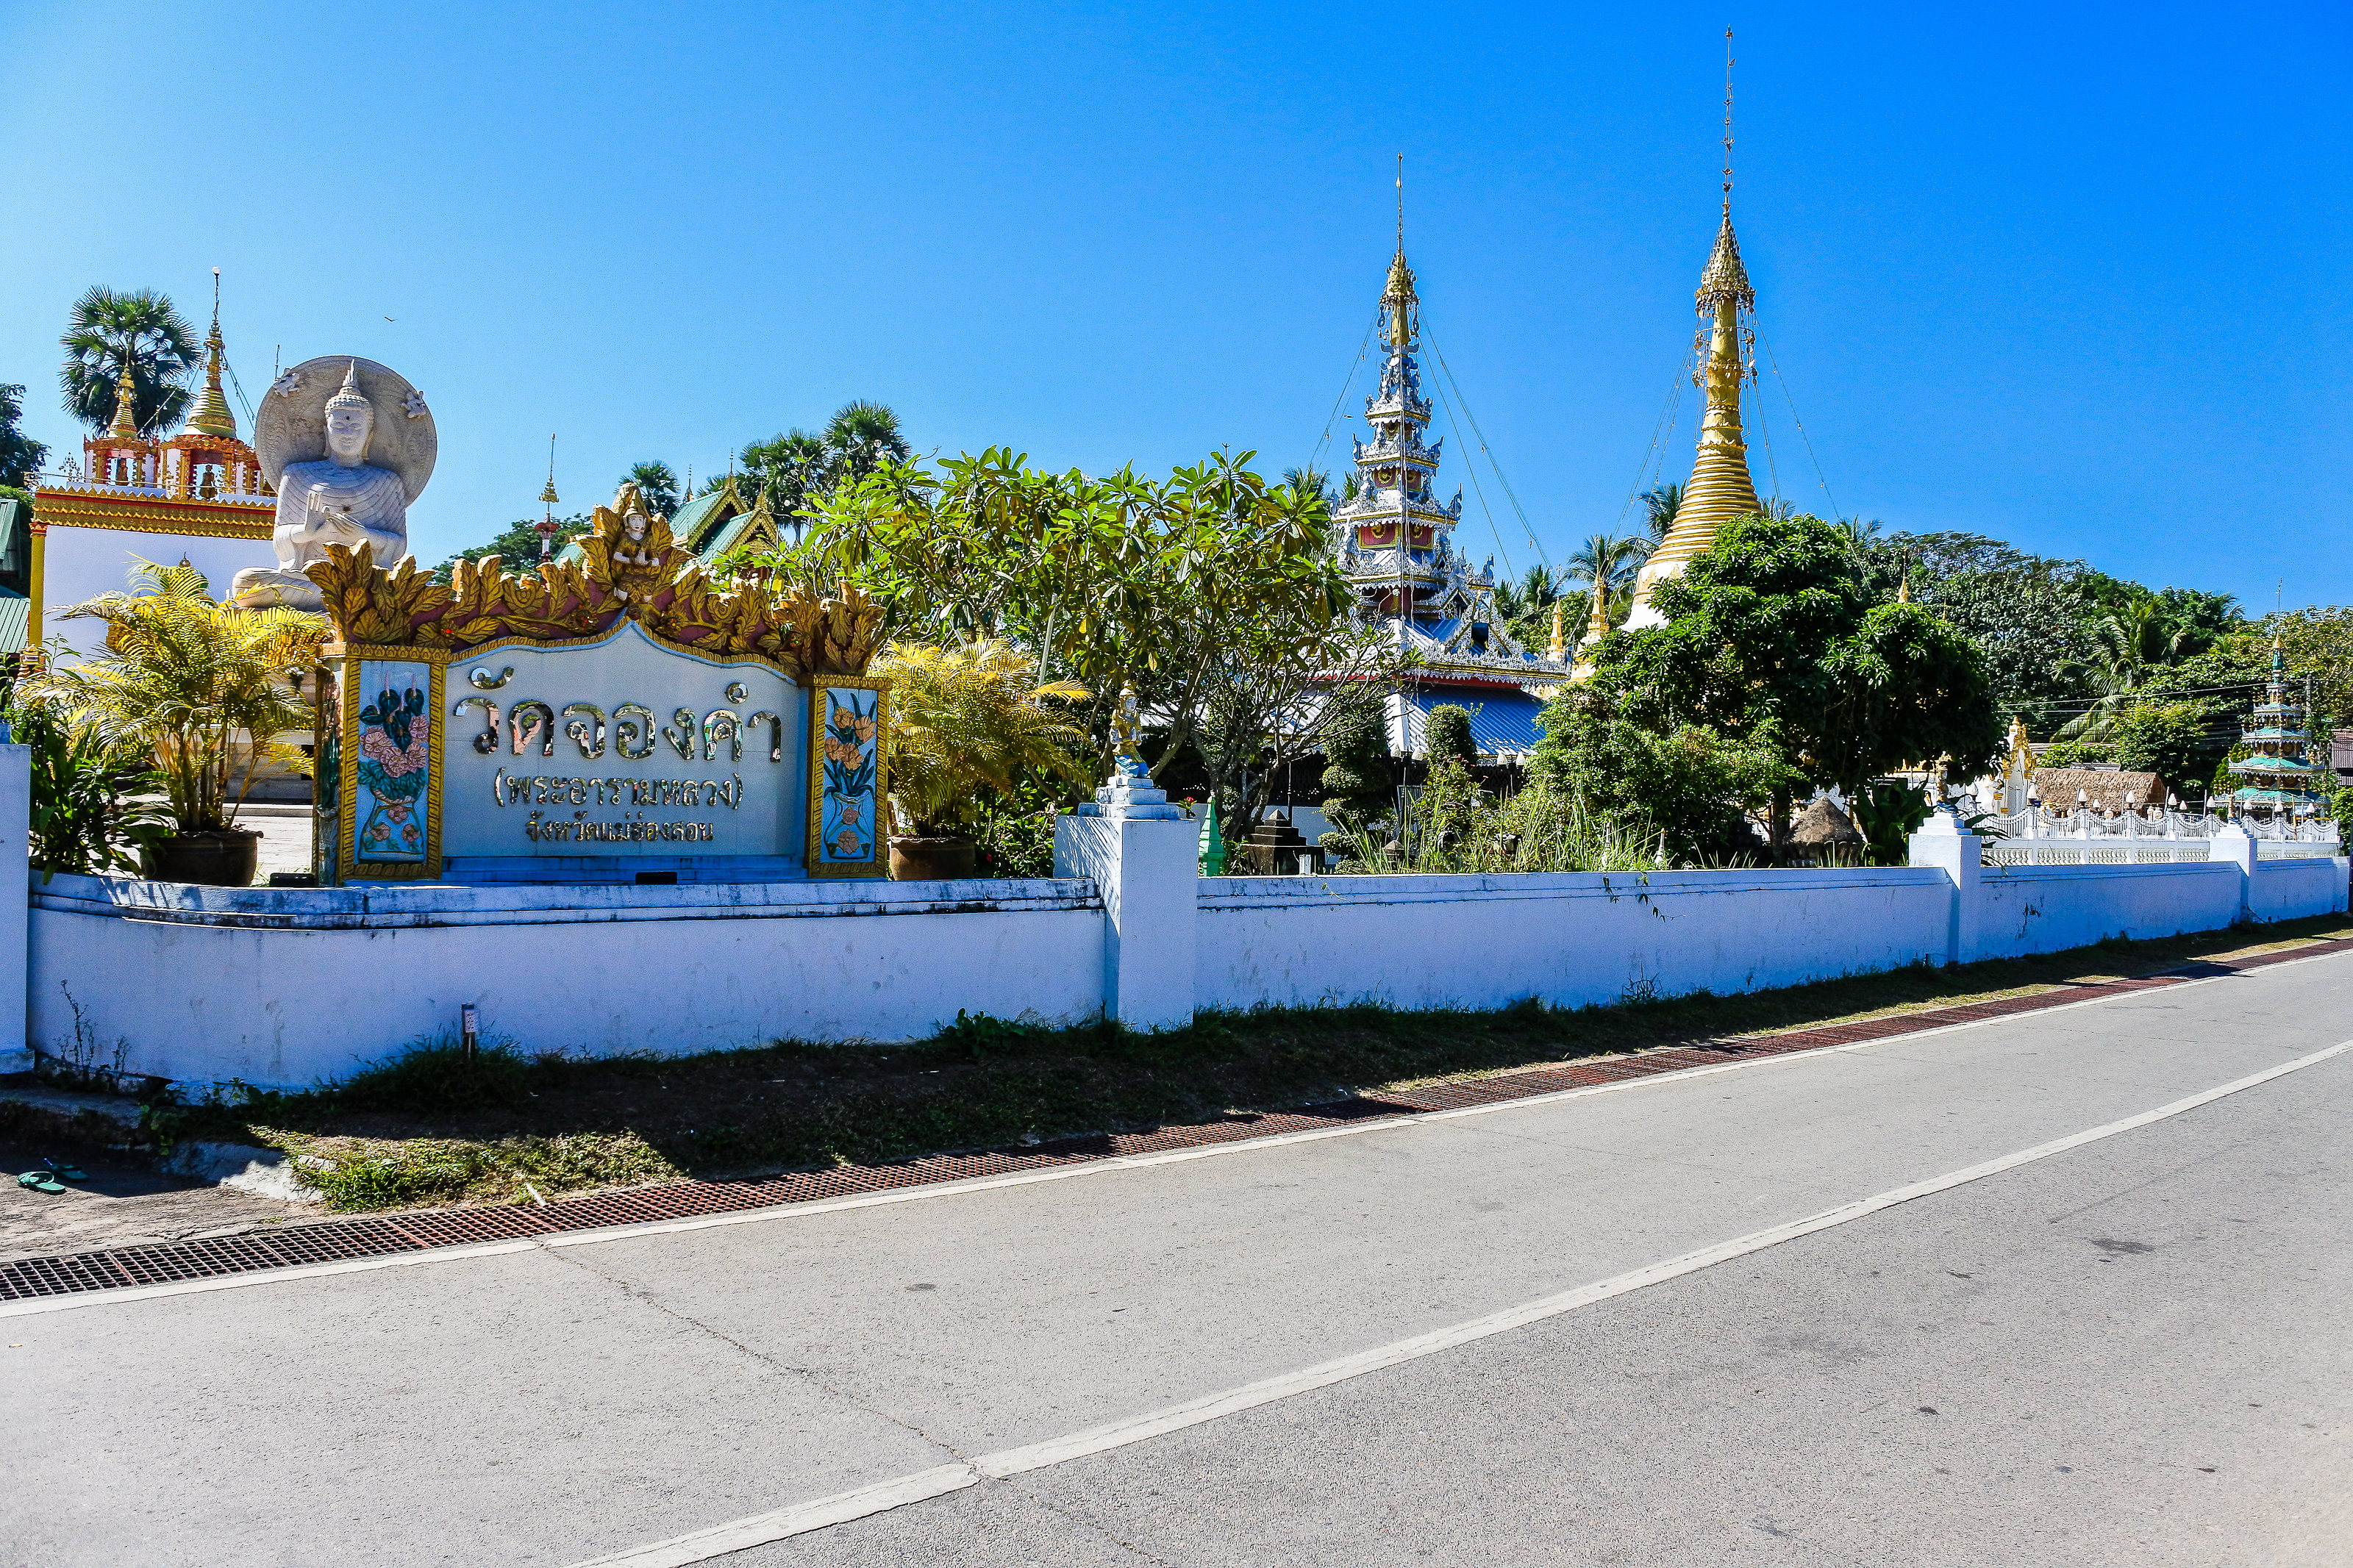
art, pagodas, dusk, asia, chong, wat, buddhism, water, building, klang, religion, gold, hong, mae, mae hong son, beautiful, son, wat chong kham, blue, light, thailand, temple, kham, travel, sky, architecture, tourism, city, road, tourist attraction, street, plant, vacation, vehicle, park